Gondola Point Ferry

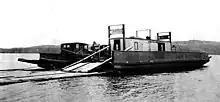
The Gondola Point ferry, c. 1930

By the turn of the 20th century, ferry operation at Gondola Point had consisted of a sail-and-oar scow until 1903, when Captain William Pitt invented the underwater cable ferry.